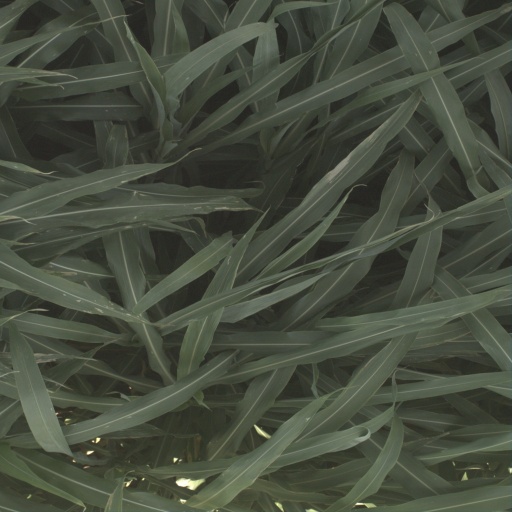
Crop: sorghum